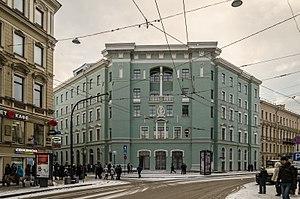
Admiralteyskaya est une station de métro russe de la ligne 5 du métro de Saint-Pétersbourg. Elle dessert notamment le musée de l'Ermitage.